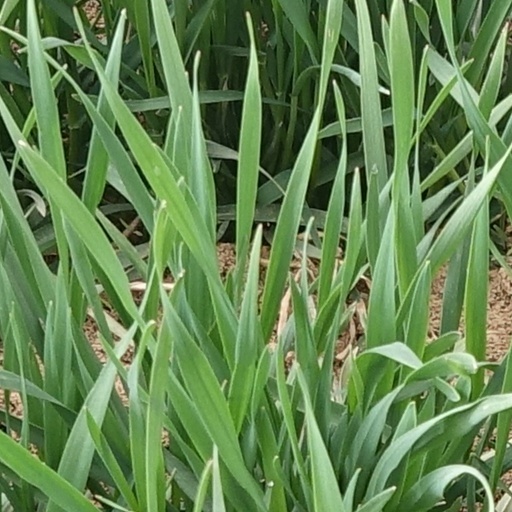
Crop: wheat